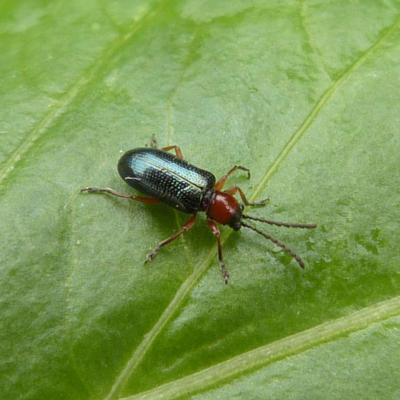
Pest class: cereal_leaf_beetle